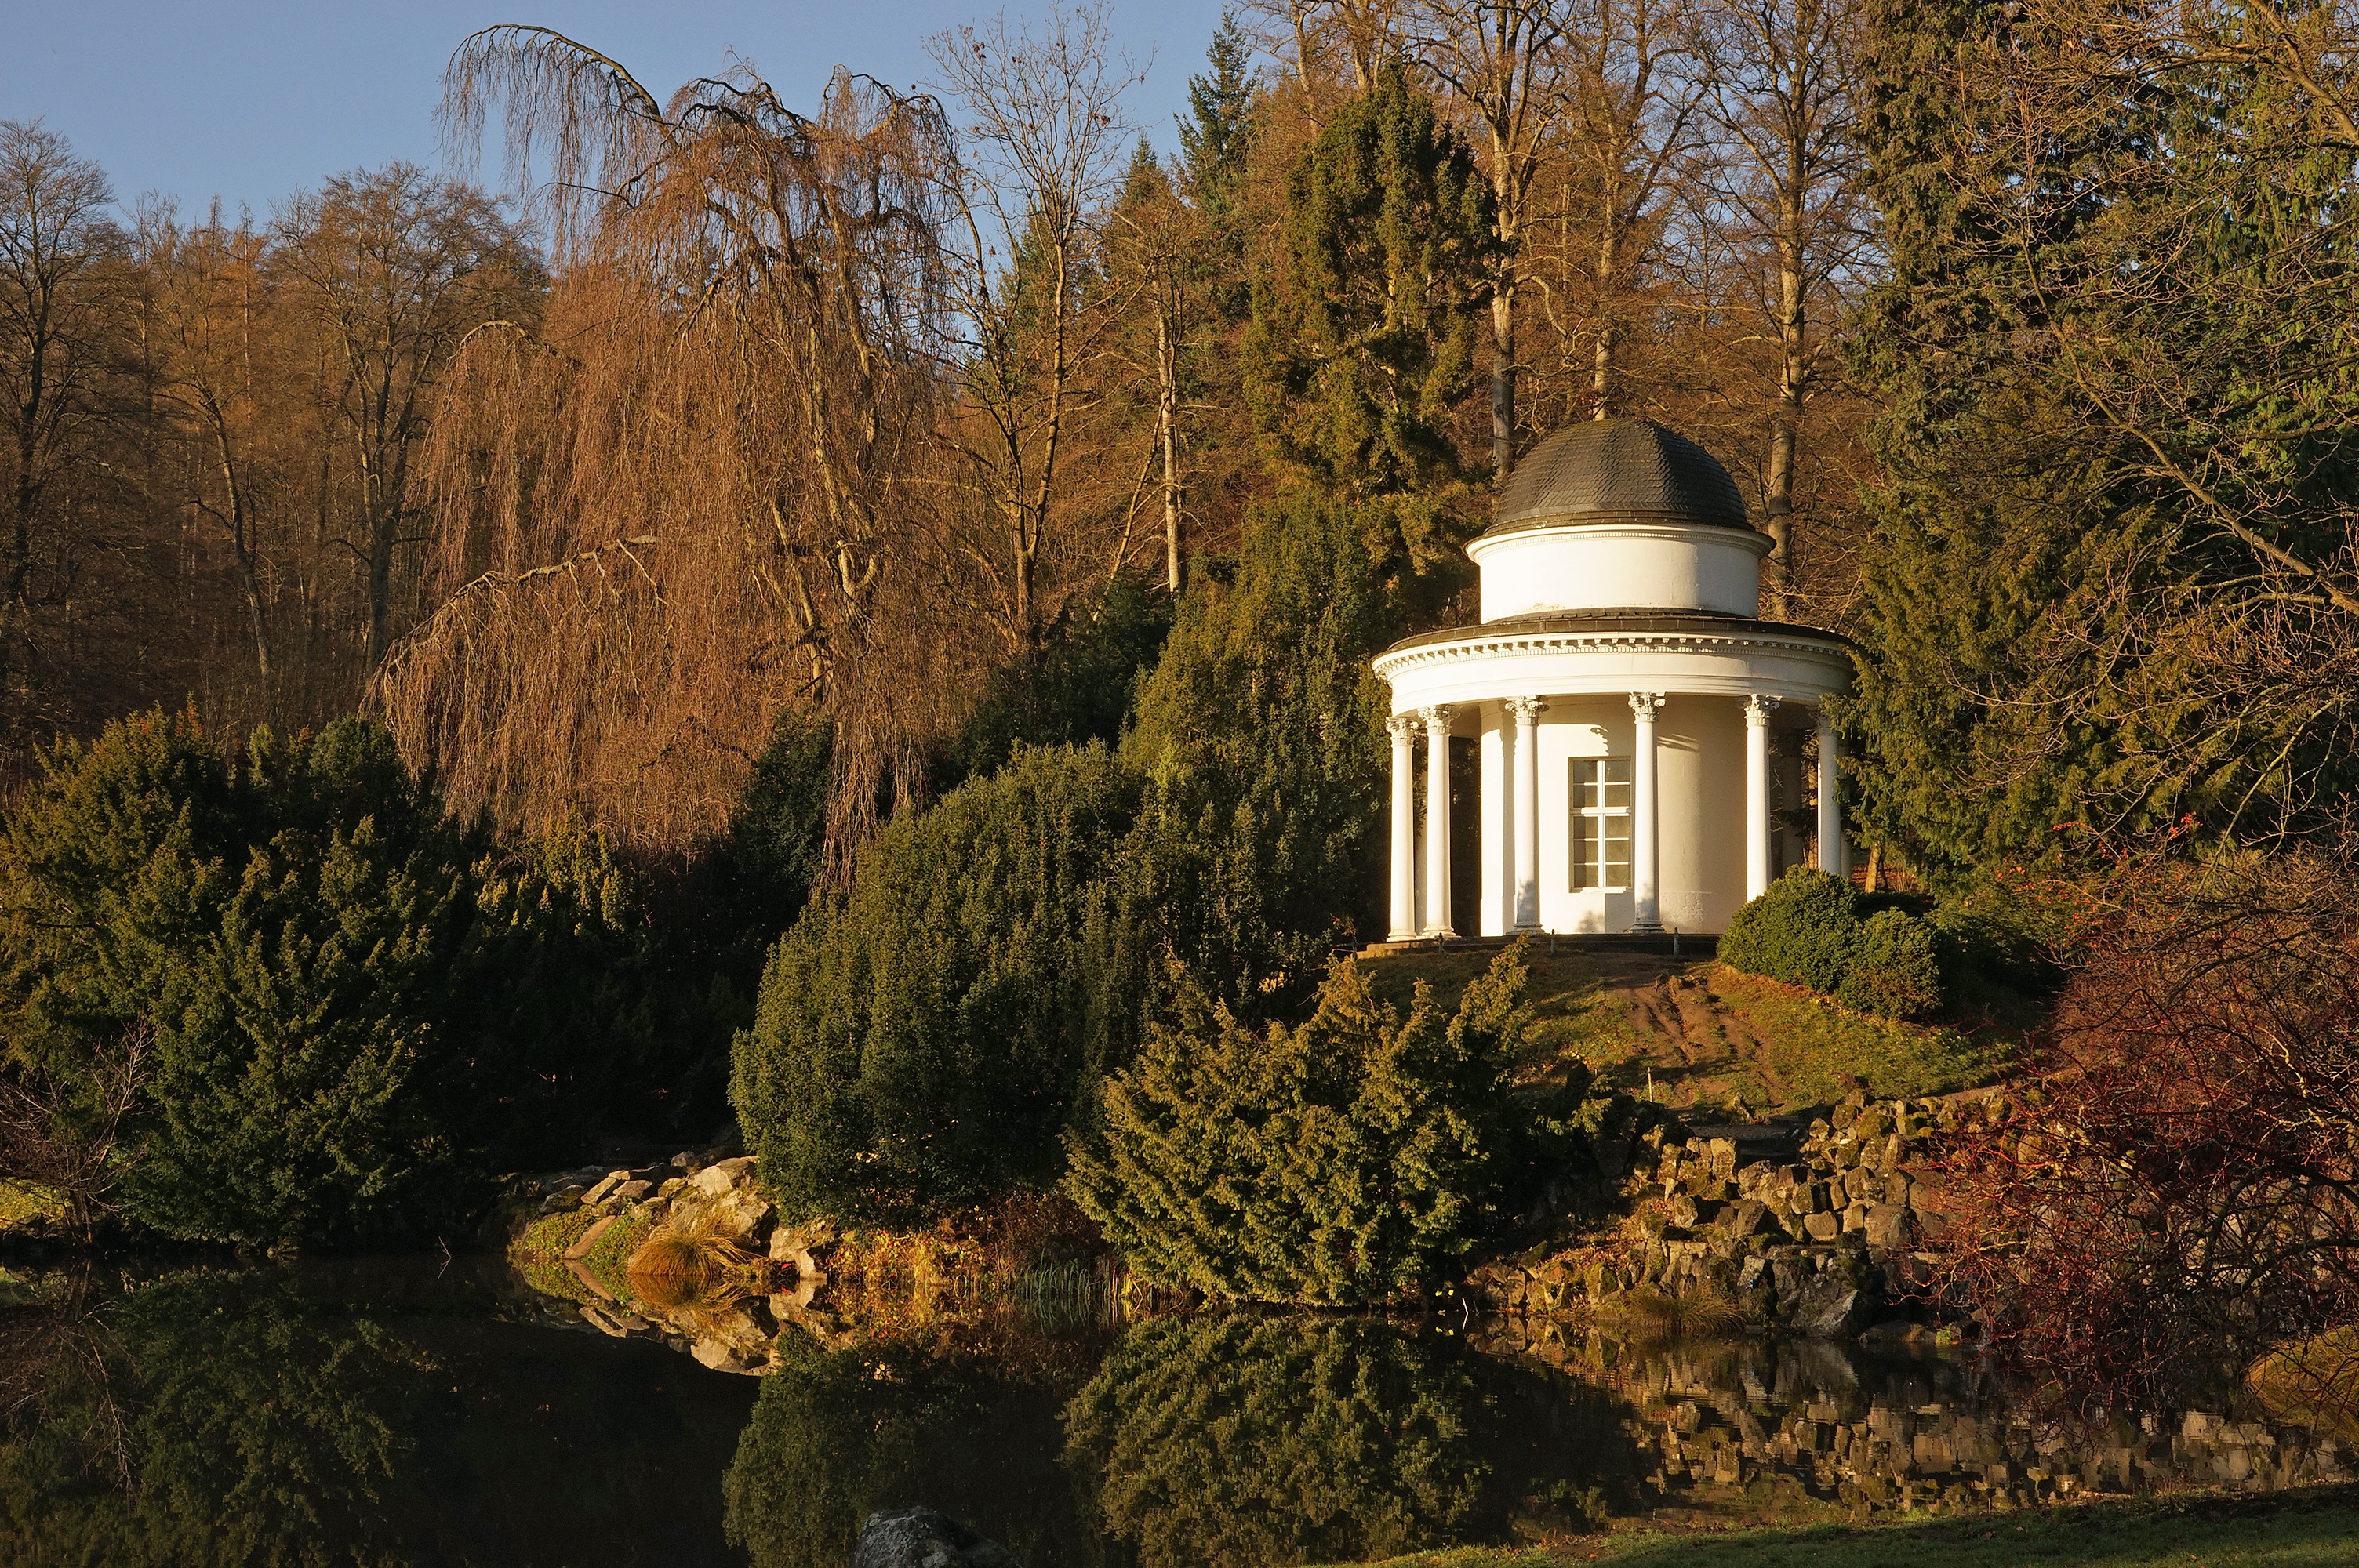
landscape, tree, plant, house, leaf, flower, home, autumn, garden, season, world heritage, estate, woodland, rural area, kassel, mountain park wilhelmsh he, woody plant